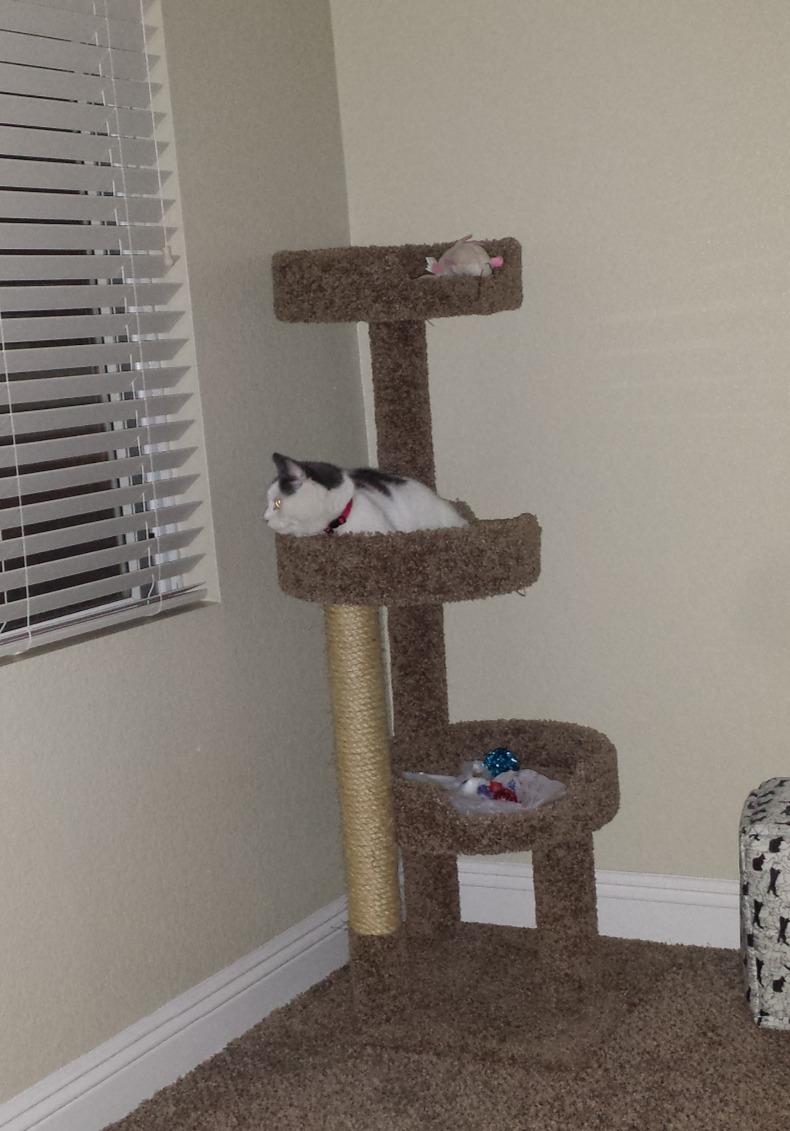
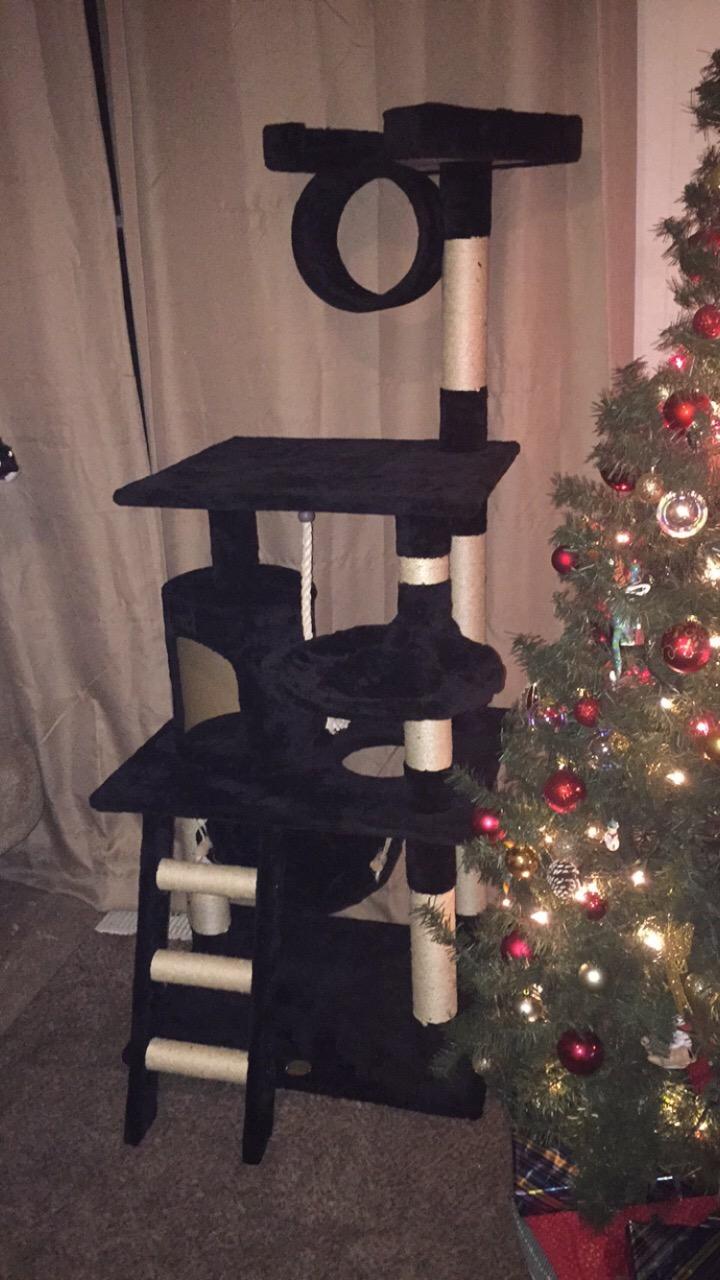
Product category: items_cat tree
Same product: no